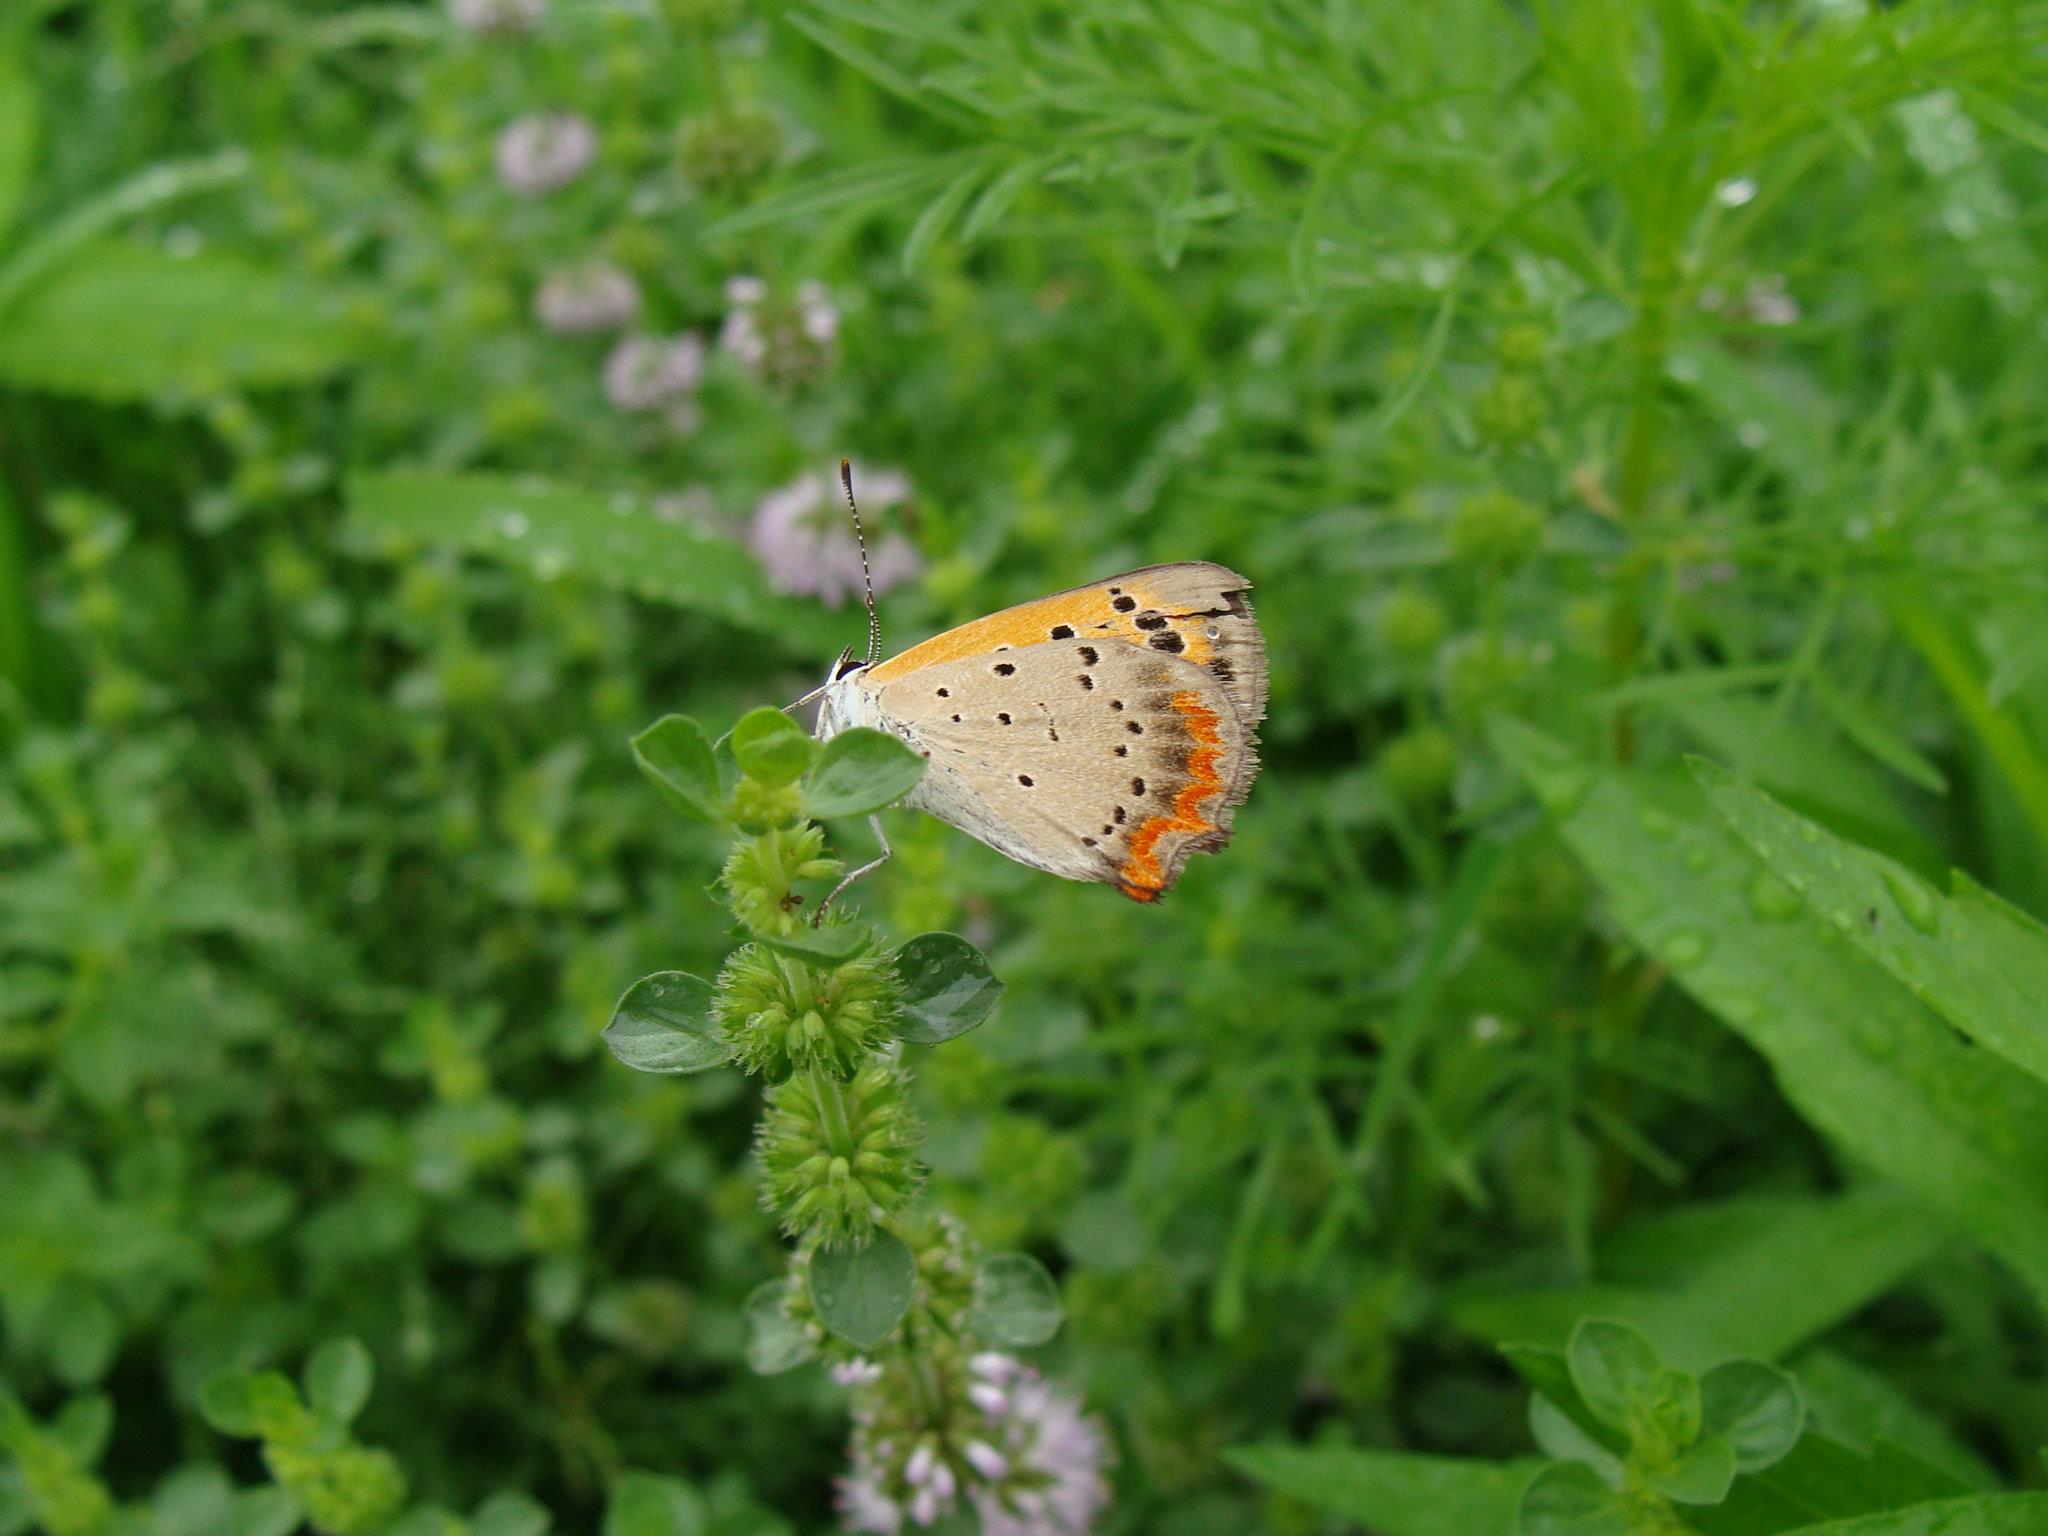
butterfly, kurume, fukuoka, japan, moths and butterflies, insect, lycaenid, brush footed butterfly, invertebrate, pollinator, organism, pieridae, wildlife